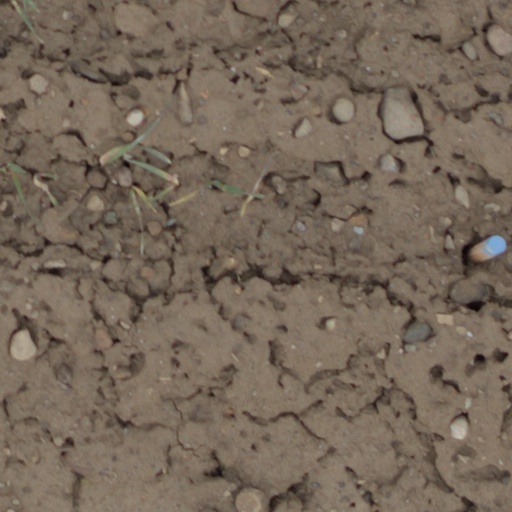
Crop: wheat